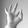
ASL letter: F